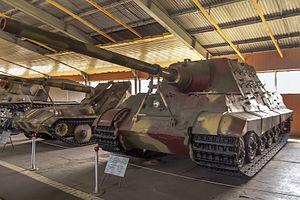
Le Jagdpanzer VI, aussi appelé Jagdtiger ou Panzerjäger Tiger Ausf. B, Sd.Kfz. 186, est un chasseur de chars allemand de la Seconde Guerre mondiale. Il était établi sur le char lourd Tigre II.